Frank O. Hellstrom

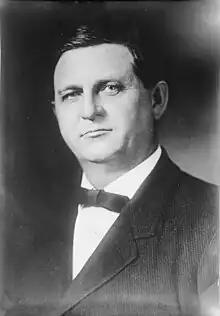
Hellstrom circa. 1914

Frank O. Hellstrom (June 24, 1866 – 1931) was the Democratic contender for Governor of North Dakota in 1912 and 1914 but was defeated by the Republican candidate, L. B. Hanna, both times. He was warden of the North Dakota State Penitentiary at Bismarck, North Dakota.